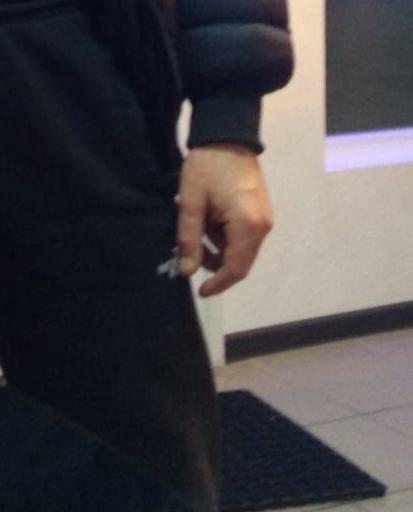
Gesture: no_gesture